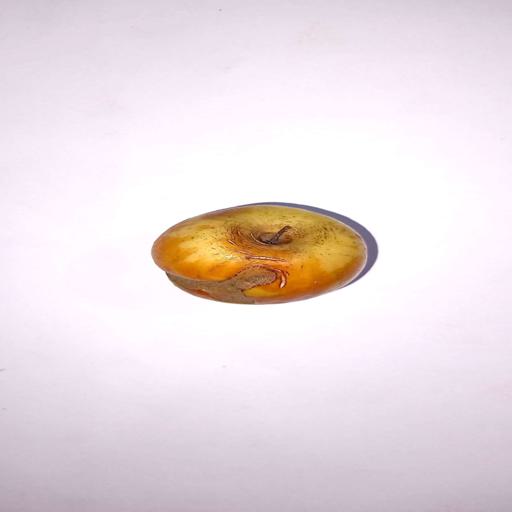
Label: bruised